Franklin, Tennessee

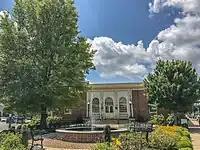
Franklin United States Post Office, built 1925 and restored 1965

The city is run by a mayor, elected at-large in the city, and a board of eight aldermen. Four of the latter are elected from single-member districts of roughly equal population, and four are elected at-large. All electoral offices are for four-year terms, with the ward alderman elected in one cycle, and the mayor and at-large aldermen elected two years later. The city's policies and procedures are decided by the Board of Mayor and Aldermen.